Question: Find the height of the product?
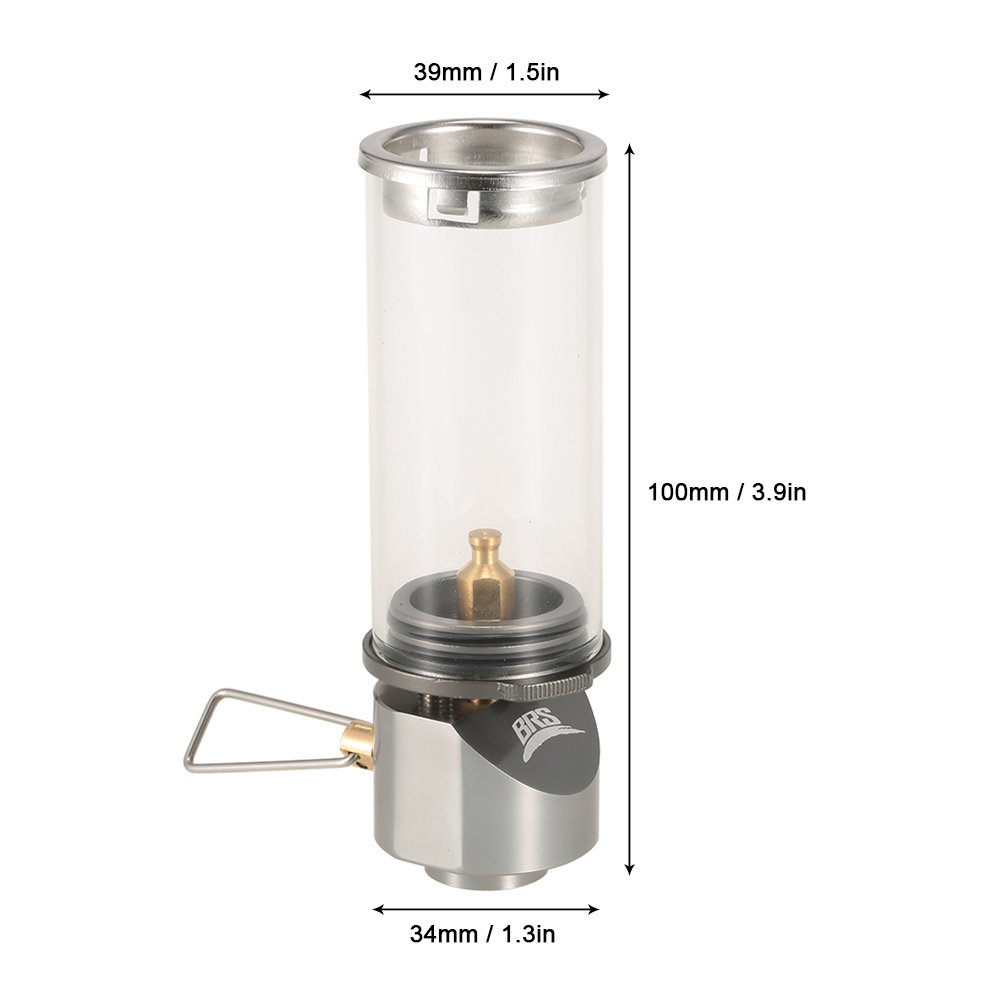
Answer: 100.0 millimetre